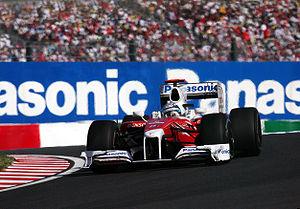
Panasonic Toyota Racing, initialement dénommée Toyota F1 Team, est une ancienne branche de Toyota Motorsport GmbH, dépendante de Toyota Motorsport, filiale sportive du constructeur automobile japonais Toyota. Panasonic Toyota Racing a été engagée en championnat du monde de Formule 1 entre 2002 et 2009.
Le championnat du monde de Formule 1 2009 est la 60ᵉ édition du championnat du monde des pilotes. Organisé par la FIA, il s'est déroulé en dix-sept manches entre le 29 mars 2009 et le 1ᵉʳ novembre 2009. Il est remporté par le Britannique Jenson Button chez les pilotes et par son écurie, Brawn GP Formula One Team, chez les constructeurs.
Le Grand Prix du Japon 2009, disputé sur le Circuit de Suzuka le 4 octobre 2009, est la 818ᵉ course du championnat du monde de Formule 1 courue depuis 1950 et la quinzième manche du championnat 2009.